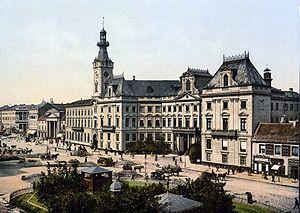
Varsovie est depuis 1596 la capitale de la Pologne et depuis 1999 le chef-lieu de la voïvodie de Mazovie. Elle est située sur la Vistule, à environ 320 km de la mer Baltique et des Carpates. Peuplée par plus d'1,8 million d'habitants, la capitale polonaise est aussi la plus grande ville du pays et la 8ᵉ plus grande de l'Union européenne. Varsovie se divise en dix-huit arrondissements.